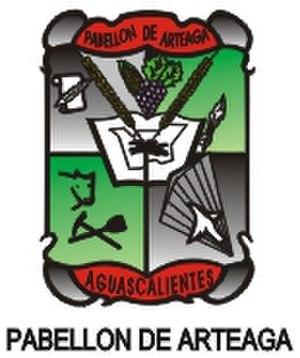
Pabellón de Arteaga est une municipalité de l'État d'Aguascalientes, au Mexique. Elle couvre une superficie de 199,33 km² et compte 46 473 habitants en 2015.